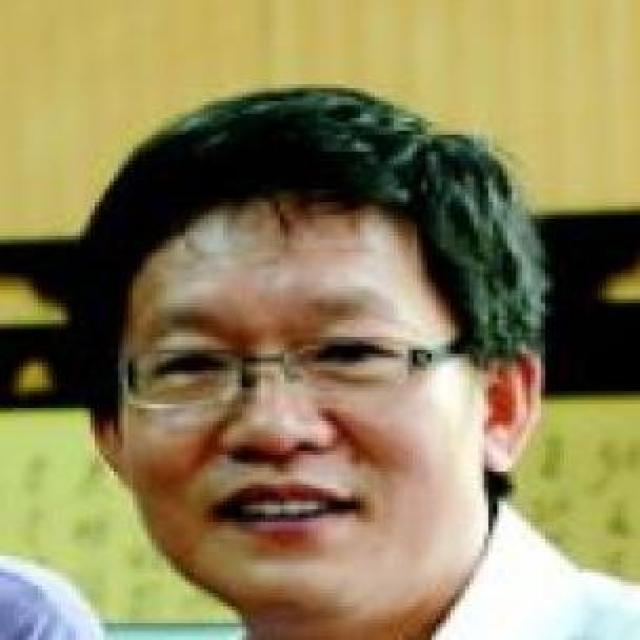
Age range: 45-64